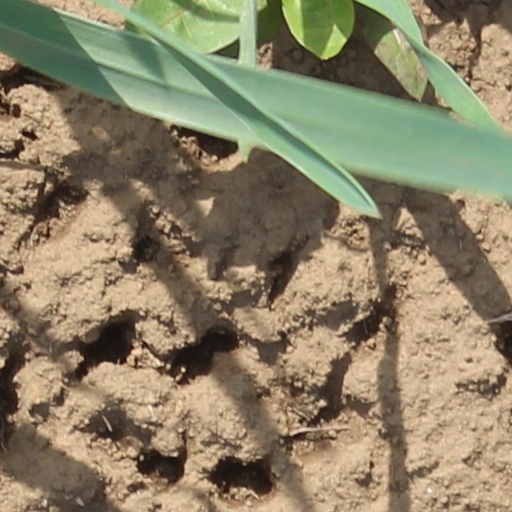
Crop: wheat